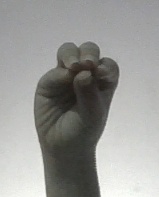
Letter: ha